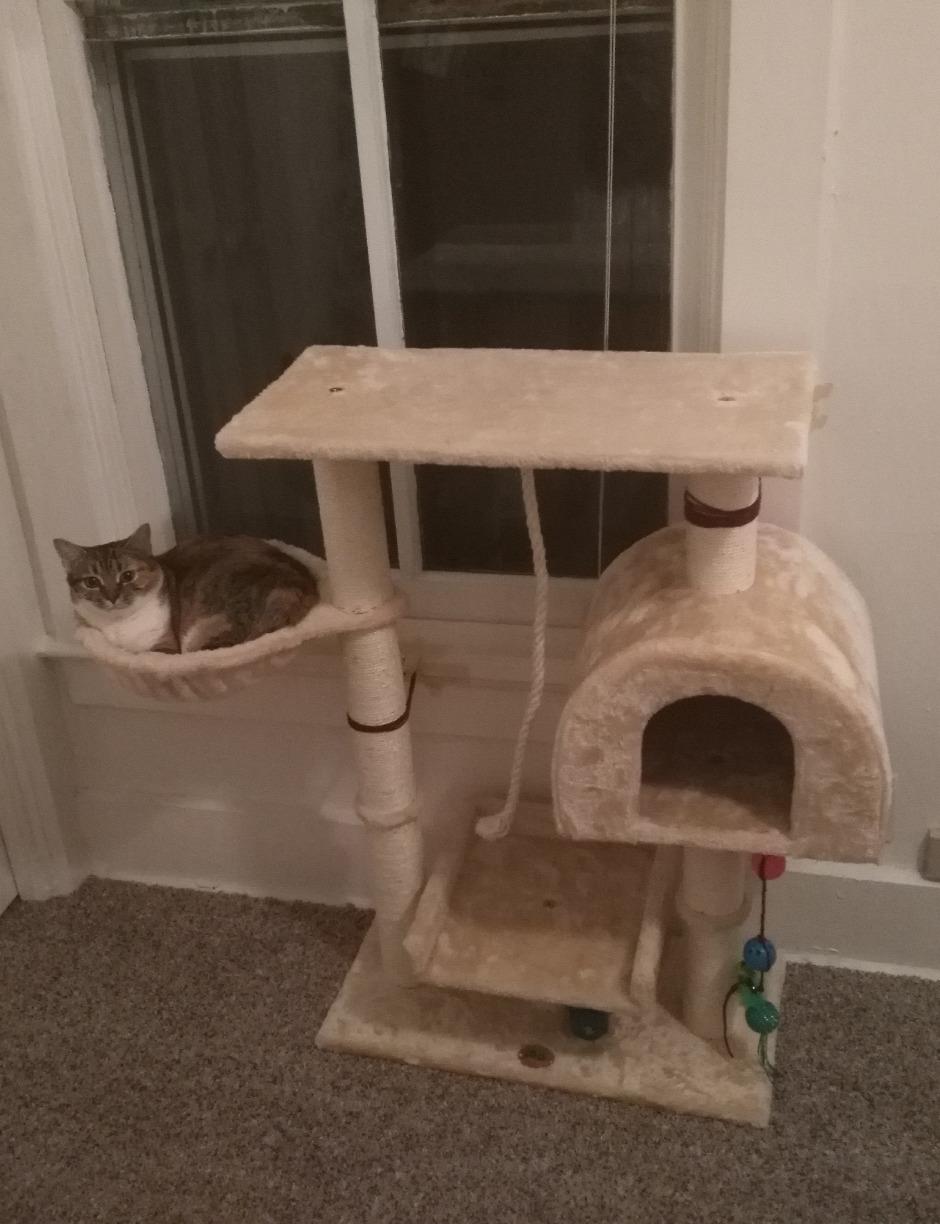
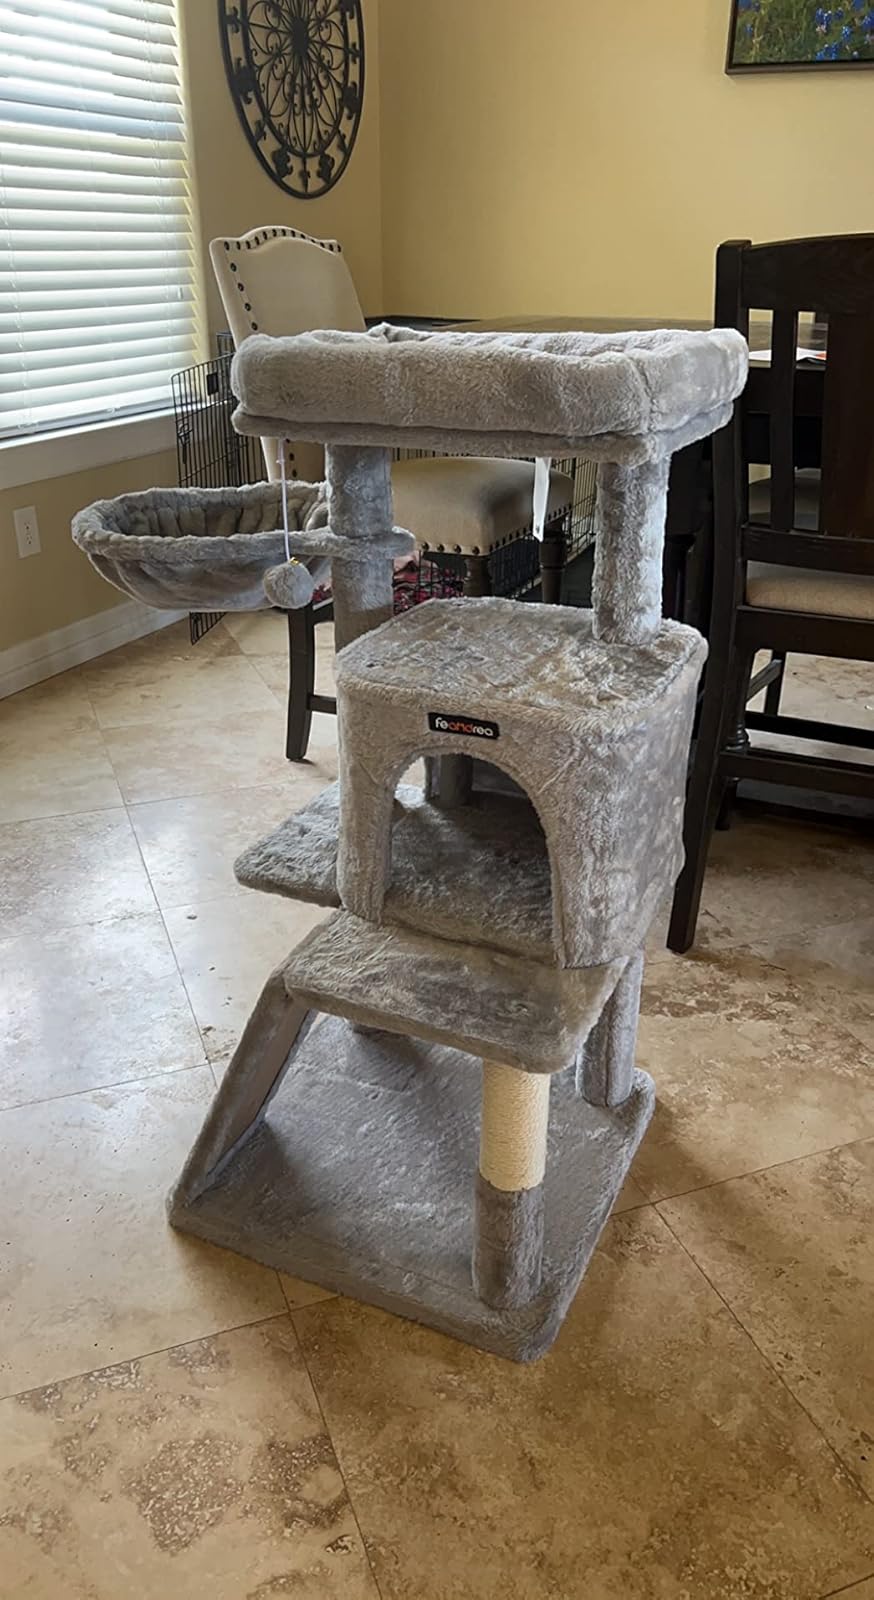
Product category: items_cat tree
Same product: no